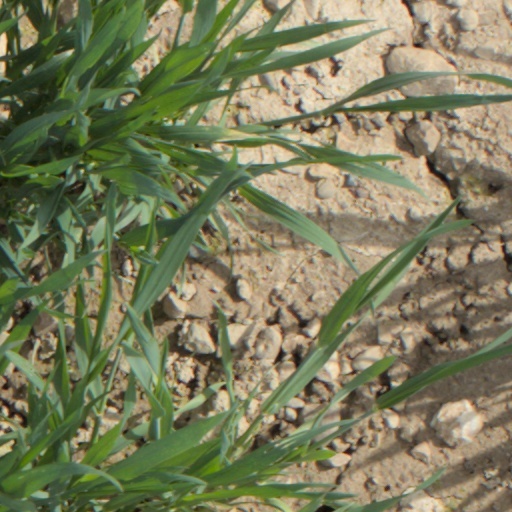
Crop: wheat